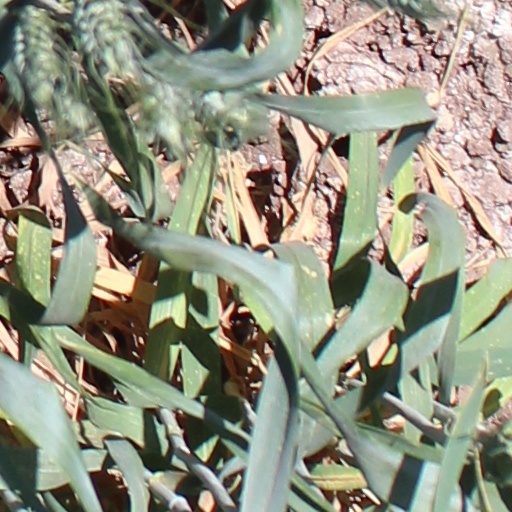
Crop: wheat